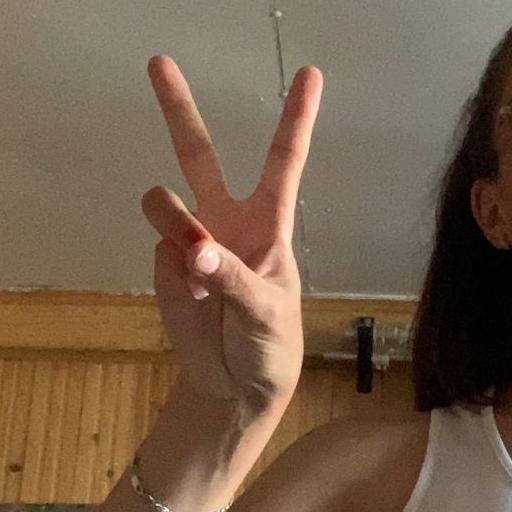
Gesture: peace